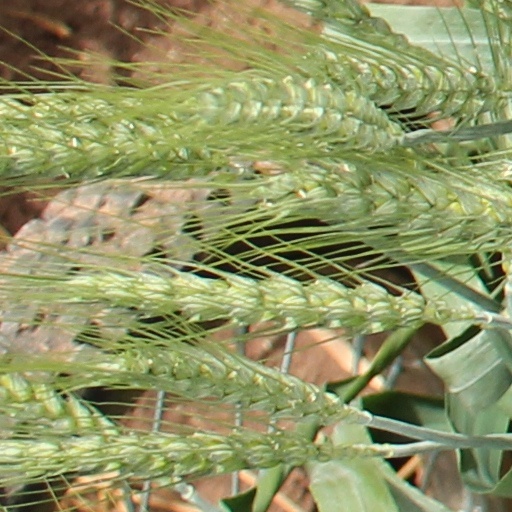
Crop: wheat